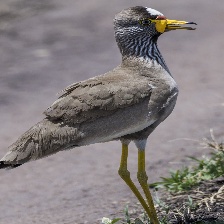
Species: WATTLED LAPWING
Scientific name: VANELLUS INDICUS